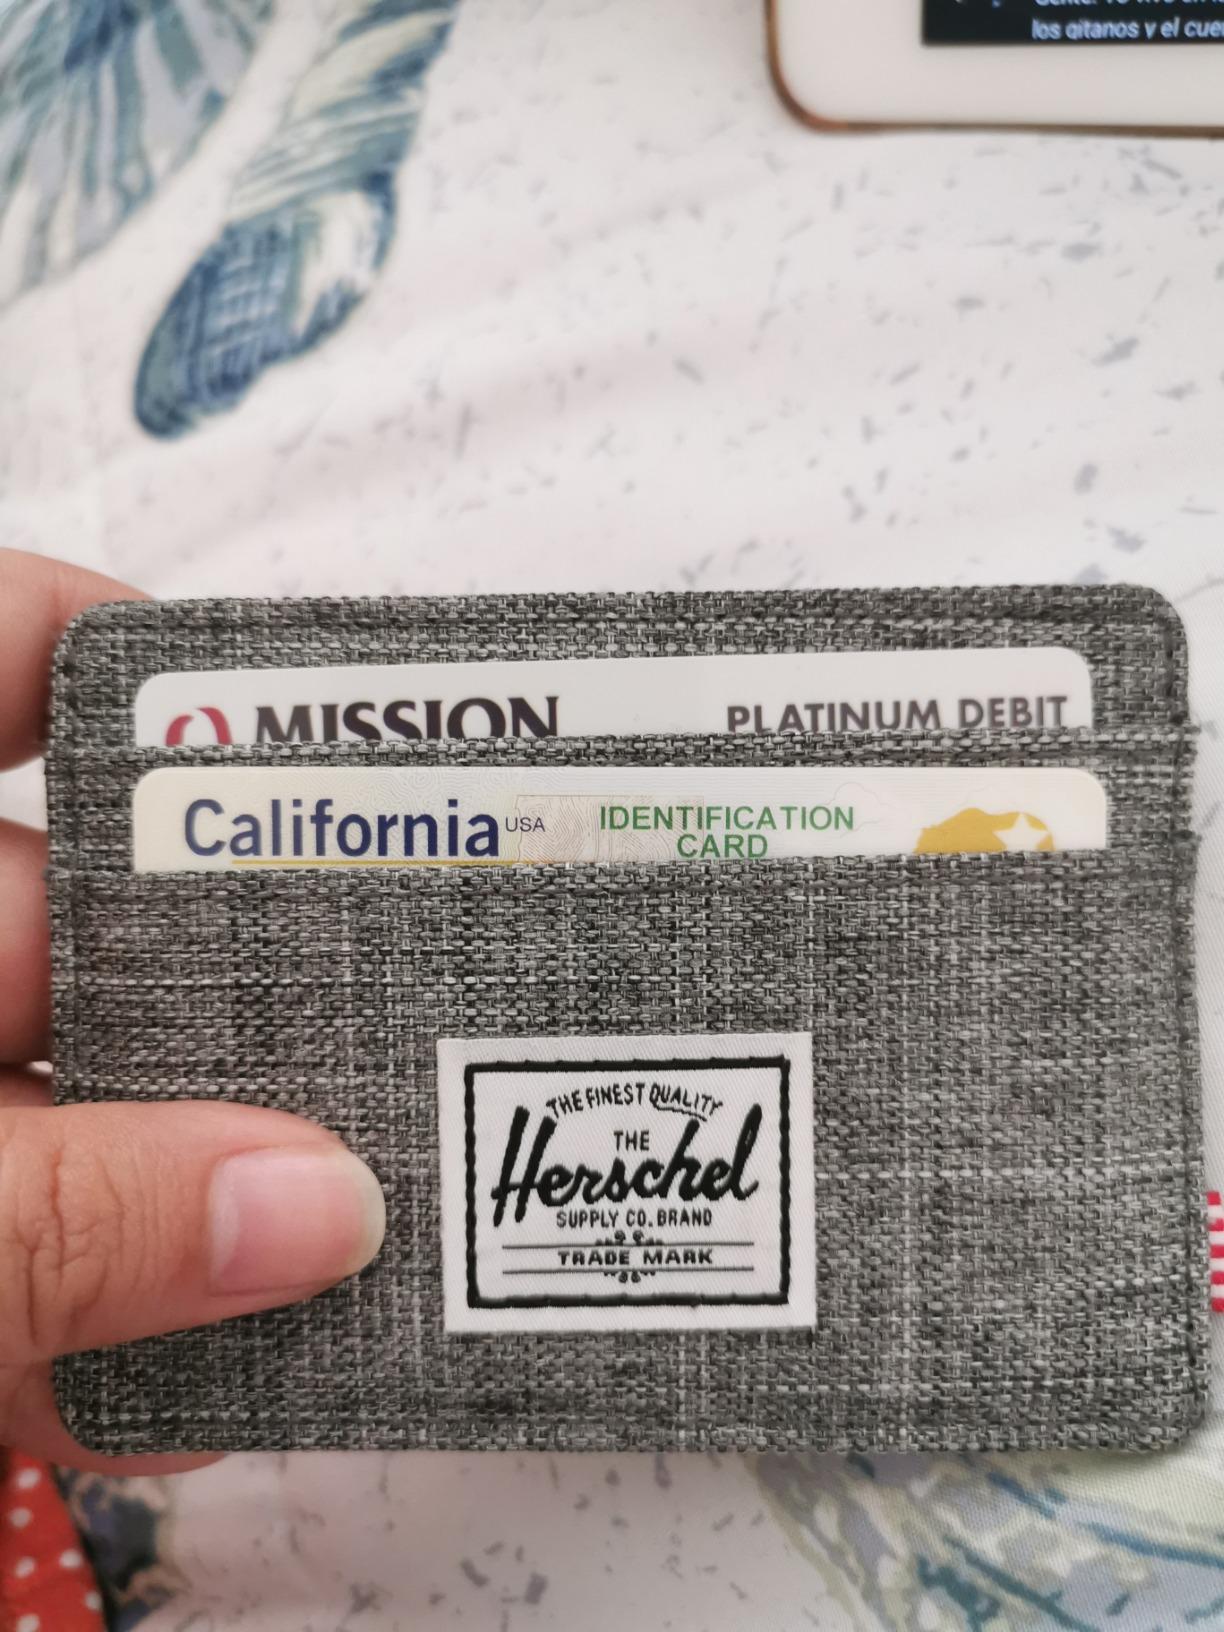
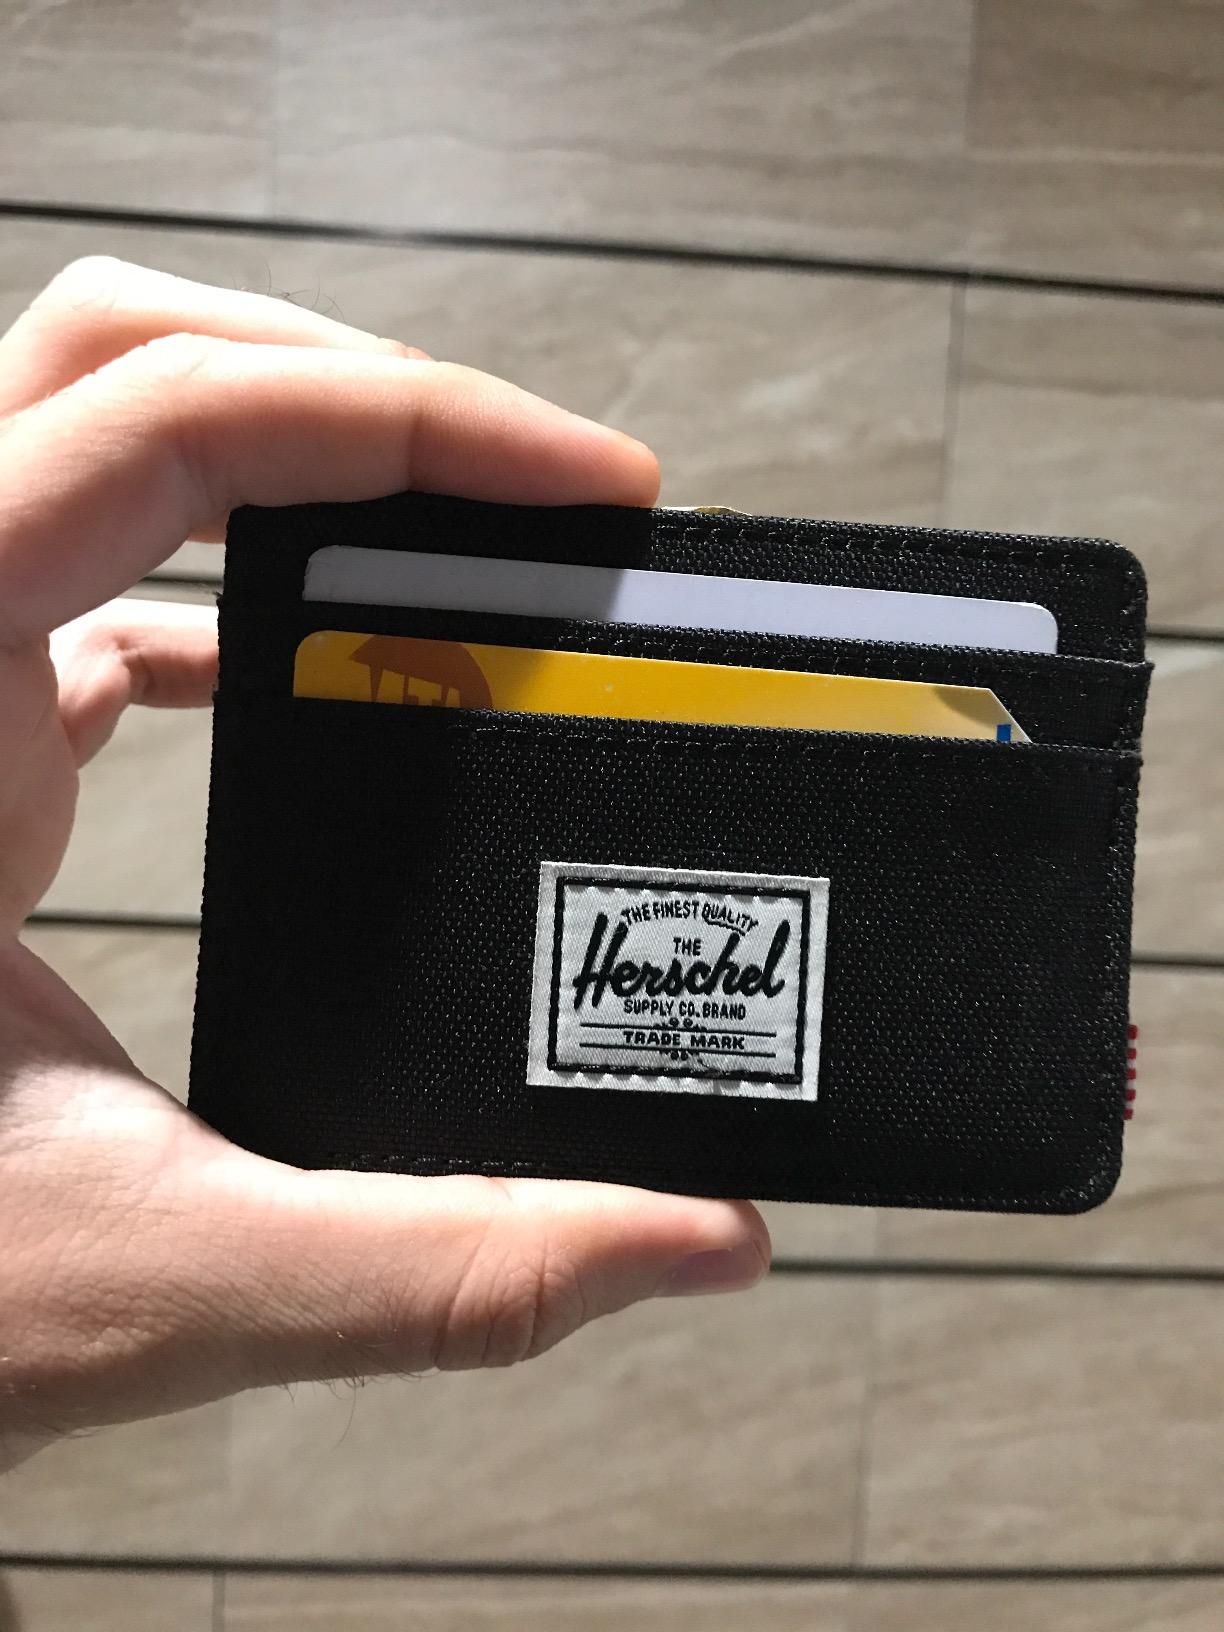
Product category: accessories_wallet
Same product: no